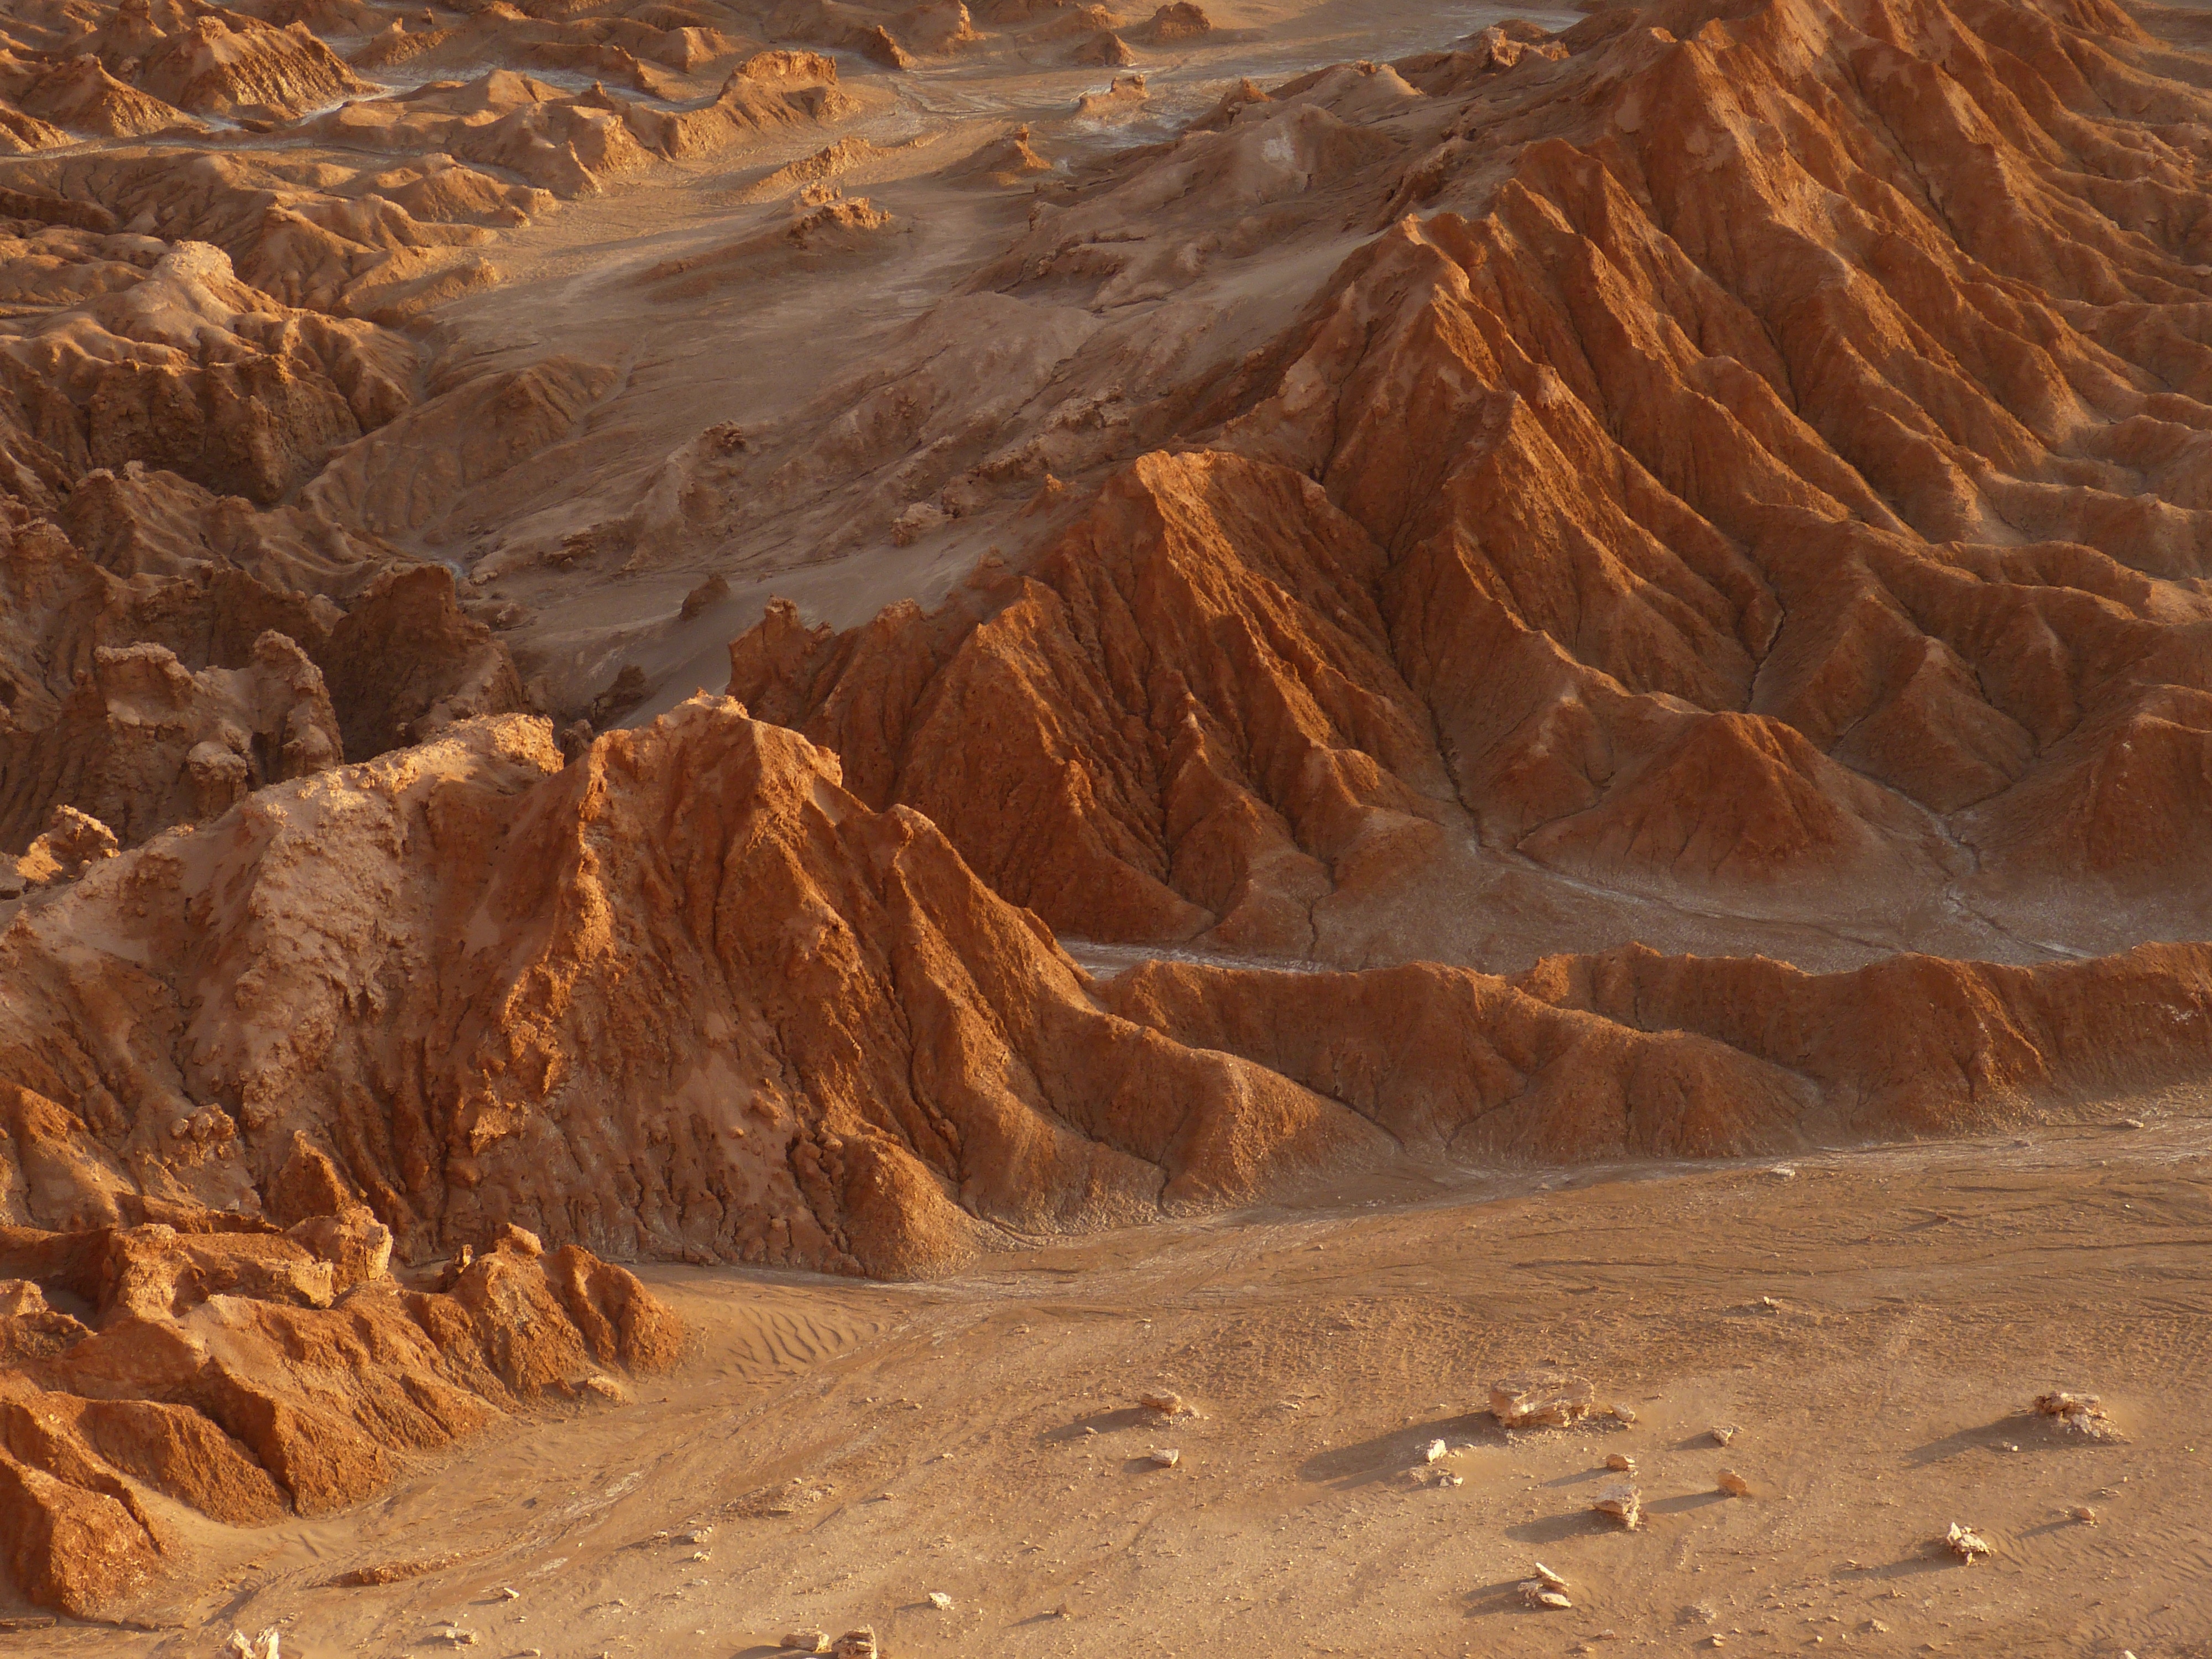
landscape, nature, rock, wilderness, sunset, desert, valley, stone, formation, dry, evening, holiday, terrain, chile, geology, mountains, badlands, plateau, south america, wadi, atacama, landform, erg, san pedro, san pedro de atacama, moon valley, natural environment, geographical feature, aeolian landform, valle de luna